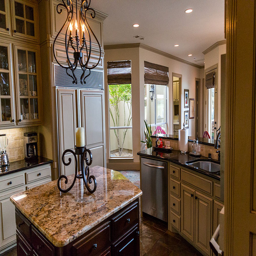
A center island inside of a kitchen with a candle.
a candle lights cabinets a silver dishwasher and a sink
Nice size kitchen with a marble top island, big in the wall fridge, and sink with long counter
A kitchen decorated with brown decor, a sink,dishwasher, and a lot of space.
a kitchen with a sink a refrigerator and a counter top